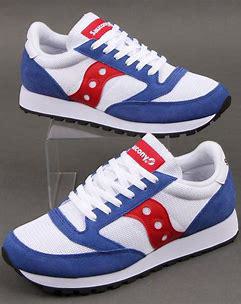
Brand: Saucony
Model: Jazz